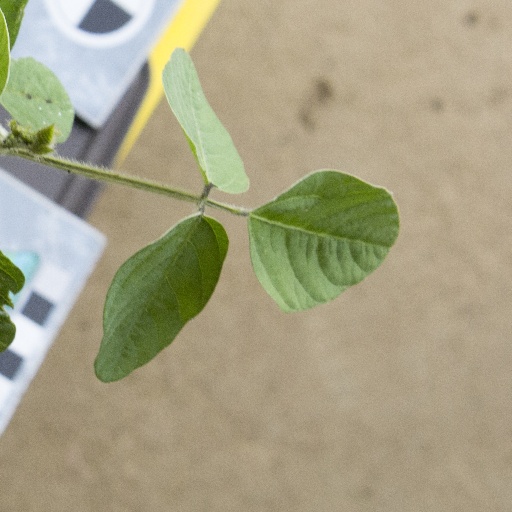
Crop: soybean